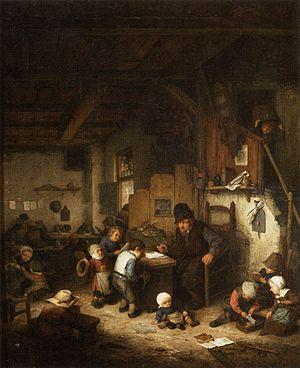
Adriaen van Ostade, né Adriaen Hendricx, baptisé à Haarlem le 10 décembre 1610 et enterré le 2 mai 1685), est un peintre et graveur néerlandais spécialisé dans la scène de genre, et plus particulièrement l'illustration de la vie paysanne. Ses œuvres, très nombreuses et de format réduit pour la plupart, héritières de Brueghel l'Ancien, sont notamment caractérisées par un traitement caricatural des personnages et un certain humour.